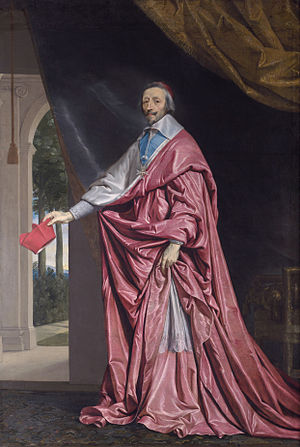
Armand-Jean du Plessis de Richelieu
Kardinal Richelieu var kardinal og fransk statsmand. Han blev født som Armand-Jean du Plessis i Paris. Han tog senere navnet Richelieu efter familiens ejendom. Som 17-årig begyndte han at studere teologi, og i 1606 blev han udnævnt til biskop. I 1622 udnævnte pave Gregor XV ham til kardinal. Fra 1624 var han Louis XIII's førsteminister, og han undertrykte brutalt al modstand mod monarkiet og bekæmpede protestanterne og huguenotterne. Han fulgte doktrinen Raison d’état, som han selv udformede. I mere end 18 år var han Frankrigs reelle magthaver, og hans indsats gjorde Frankrig til en stormagt. Han udviklede den franske flåde og etablerede kolonier i Afrika. Richelieu var en stor elsker af kunst og lærdom. Han genopbyggede Sorbonne, understøttede lovende forfattere, og i 1634 grundlagde han Det franske Akademi.